Dragon Age: Inquisition – The Descent

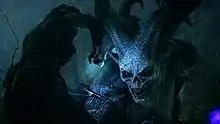
A gameplay screenshot showing the Inquisitor being confronted by an ogre, a type of Darkspawn creature.

"The Descent" is a downloadable content (DLC) pack for the 2014 action role-playing video game "". The player assumes the role of the Inquisitor, the leader of the organization known as the Inquisition. In "The Descent", The Inquisitor receive reports about unnatural earthquakes of unknown origin rumbling through the Deep Roads, once a thriving a connection of trade, collapsing mine shafts and threatening the trade of lyrium, a mineral substance vital to the practice of magic as well as efforts to counteract it in the "Dragon Age" setting. Answering the call for aid from their dwarven allies, the Inquisition sets out on an expedition to investigate the source of the earthquakes. Much of the pack's dialogue consists of interactions between the Inquisitor and two dwarves, Shaper Valta and Lieutenant Renn, who accompany the Inquisitor's party and fight alongside them as allies. Valta in particular attributes the source of the earthquakes to the mythical beings known as Titans.